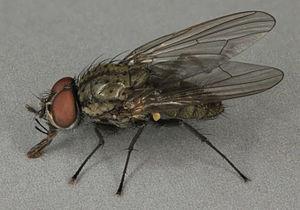
Delia platura, la mouche des semis ou mouche grise des semis, est une espèce d'insectes diptères brachycères de la famille des Anthomyiidae.